Broadhurst Theatre

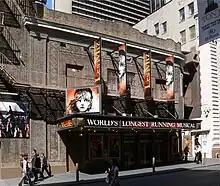
The Broadhurst Theatre as seen in 2007

The Broadhurst was increasingly hosting musicals, dramas, and comedies by the 1970s, with the decline of revues. George Furth's "Twigs", featuring Sada Thompson, opened at the theater in 1971. Next, "Grease" had a short run at the Broadhurst during 1972; after transferring elsewhere, the show became Broadway's longest-running musical. It was followed at the end of the year by Neil Simon's "The Sunshine Boys". Herb Gardner's play "Thieves" was performed at the Broadhurst in 1974, and the Royal Shakespeare Company's revival of "Sherlock Holmes" opened that year, with John Wood."" Productions shown at the Broadhurst in 1976 included Enid Bagnold's drama "A Matter of Gravity", with Katharine Hepburn and Christopher Reeve; a brief run of the musical "Godspell", which had been an off-Broadway hit; and "A Texas Trilogy", a set of plays by Preston Jones. At the end of the year, the theater hosted Larry Gelbart's farce "Sly Fox", starring George C. Scott, which ran for 495 performances.